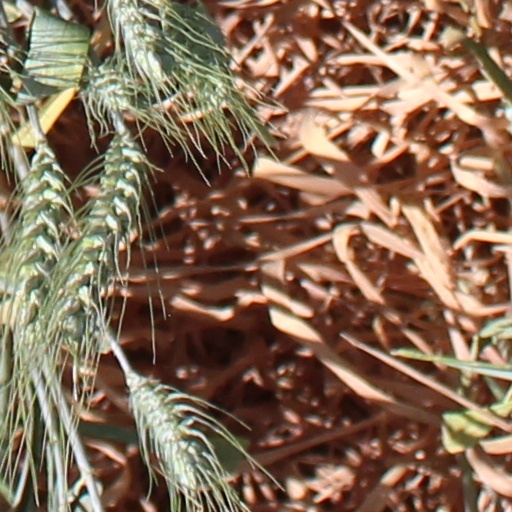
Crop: wheat